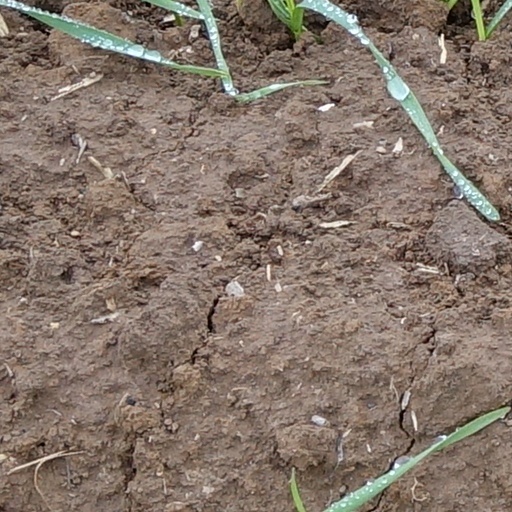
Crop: wheat